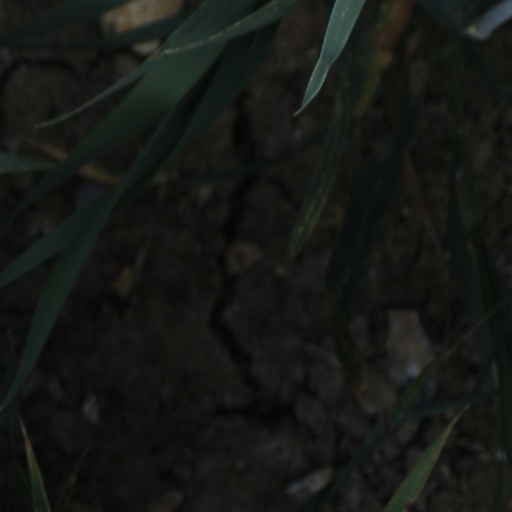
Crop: wheat